Prince Luigi Amedeo, Duke of the Abruzzi

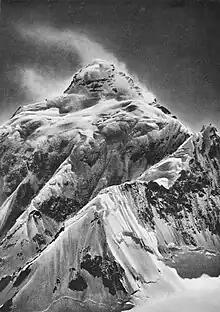
Photo of K2 taken by the Duke

Prince Luigi Amedeo, Duke of the Abruzzi, (29 January 1873 – 18 March 1933) was an Italian mountaineer and explorer, briefly Infante of Spain as son of Amadeo I of Spain, member of the royal House of Savoy and cousin of the Italian King Victor Emmanuel III. He is known for his Arctic explorations and for his mountaineering expeditions, particularly to Mount Saint Elias and K2. He also served as an Italian admiral during World War I. He created Villaggio Duca degli Abruzzi in Italian Somalia during his last years of life.